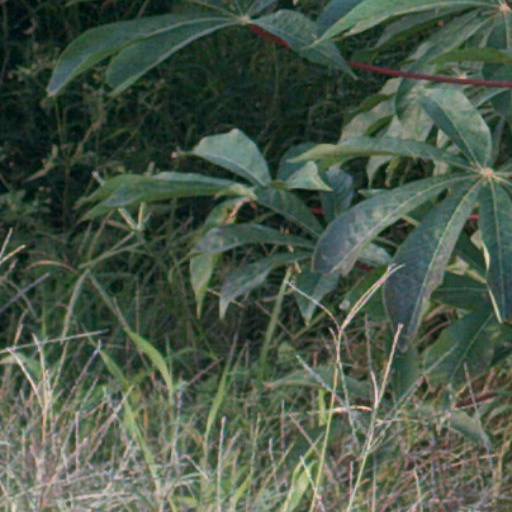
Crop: cassava